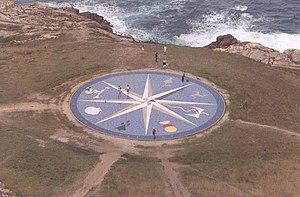
La Galice est une communauté autonome avec un statut de nation historique, située à l'extrémité nord-ouest de l'Espagne. Elle est entourée par la principauté des Asturies, la Castille-et-León, le Portugal, l'océan Atlantique et la mer Cantabrique. Elle recouvre une superficie de 29 574 km² et sa population est estimée à 2 765 940 habitants en 2013.
La Galice, région du nord-ouest de la péninsule Ibérique, est une entité historique aujourd'hui communauté autonome du royaume d'Espagne. La constitution de 1978 dans son article 151 la reconnaît comme nation historique à l'instar de la Catalogne et du Pays basque.